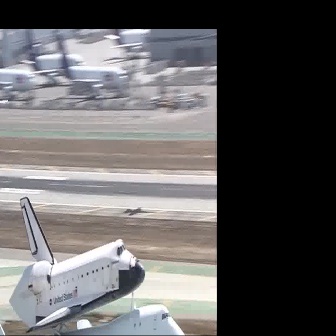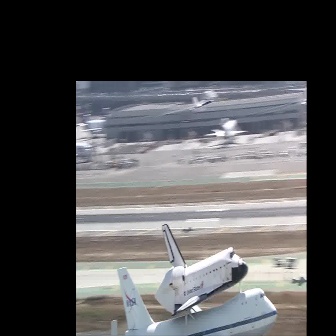
  Please identify the target specified by the bounding box [8,195,145,332] in the first image and locate it in the second image. Return the coordinates in [x_min,y_min,x_max,y_max] format.
Answer: [154,222,248,316]